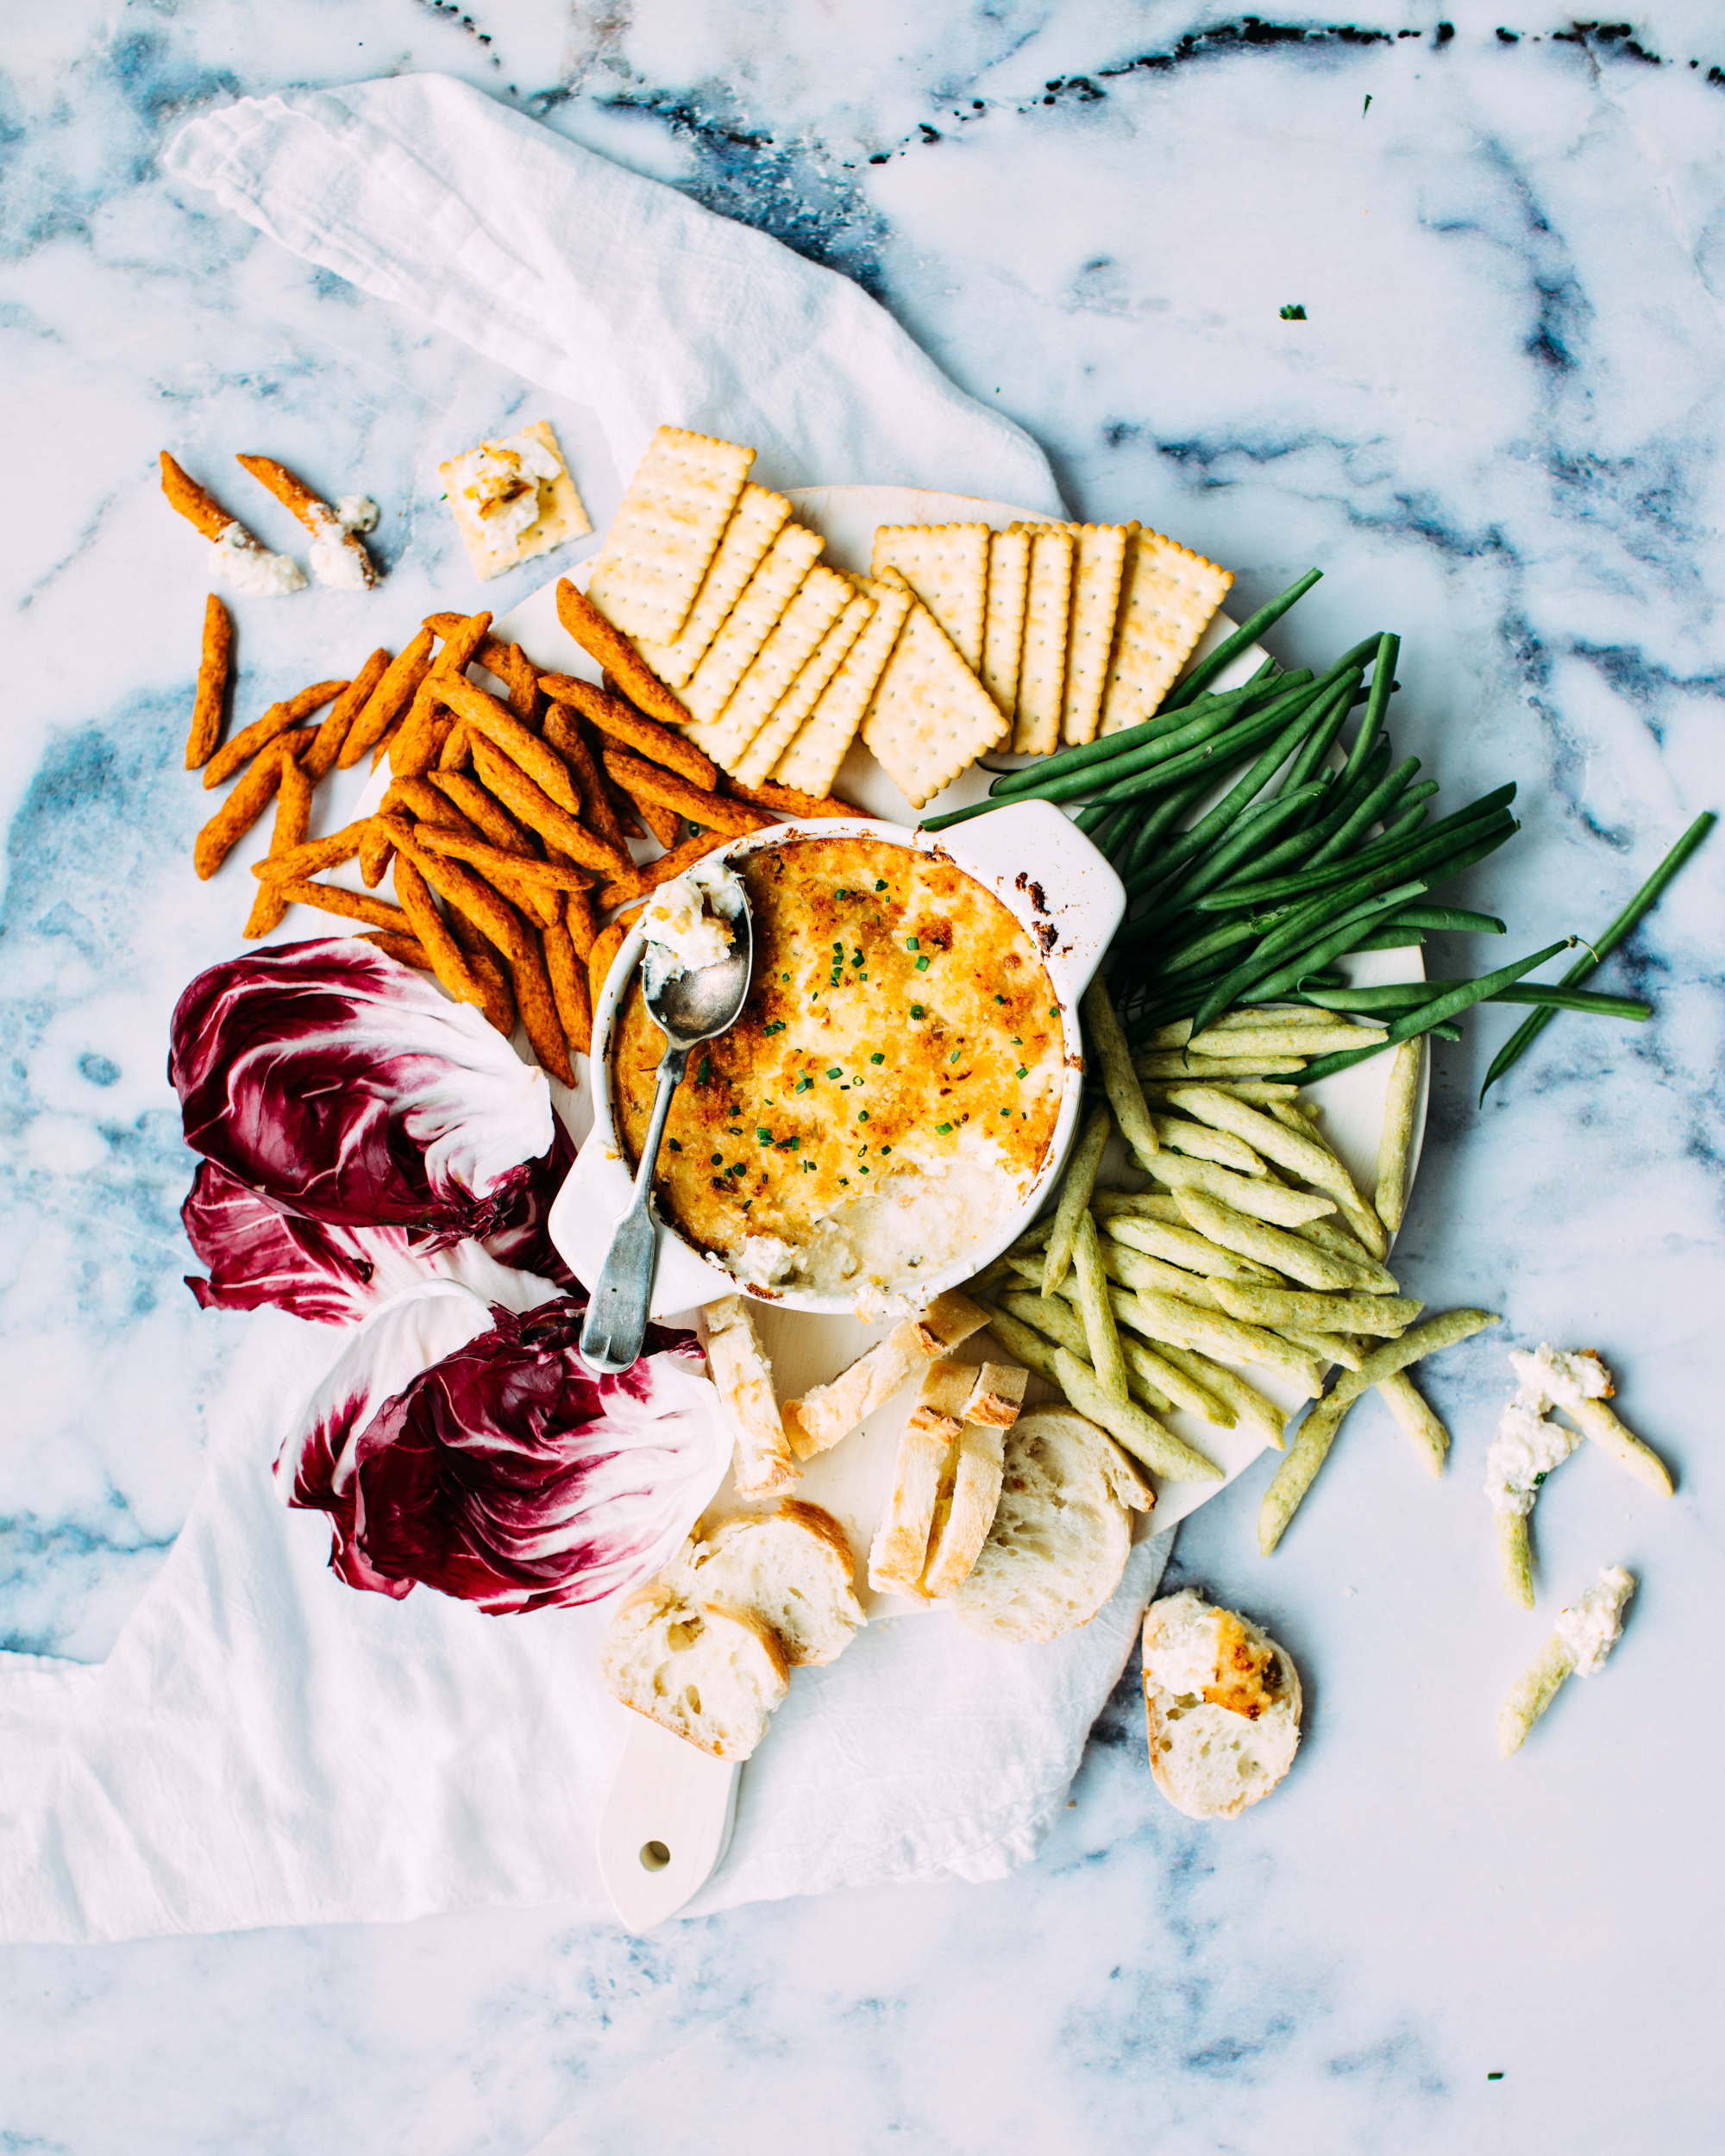
flower, meal, food, produce, vegetable, season, cracker, painting, flatlay, illustration, marble, teaspoon